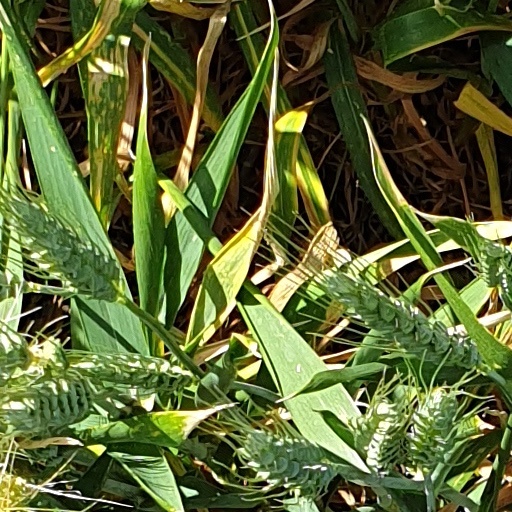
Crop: wheat